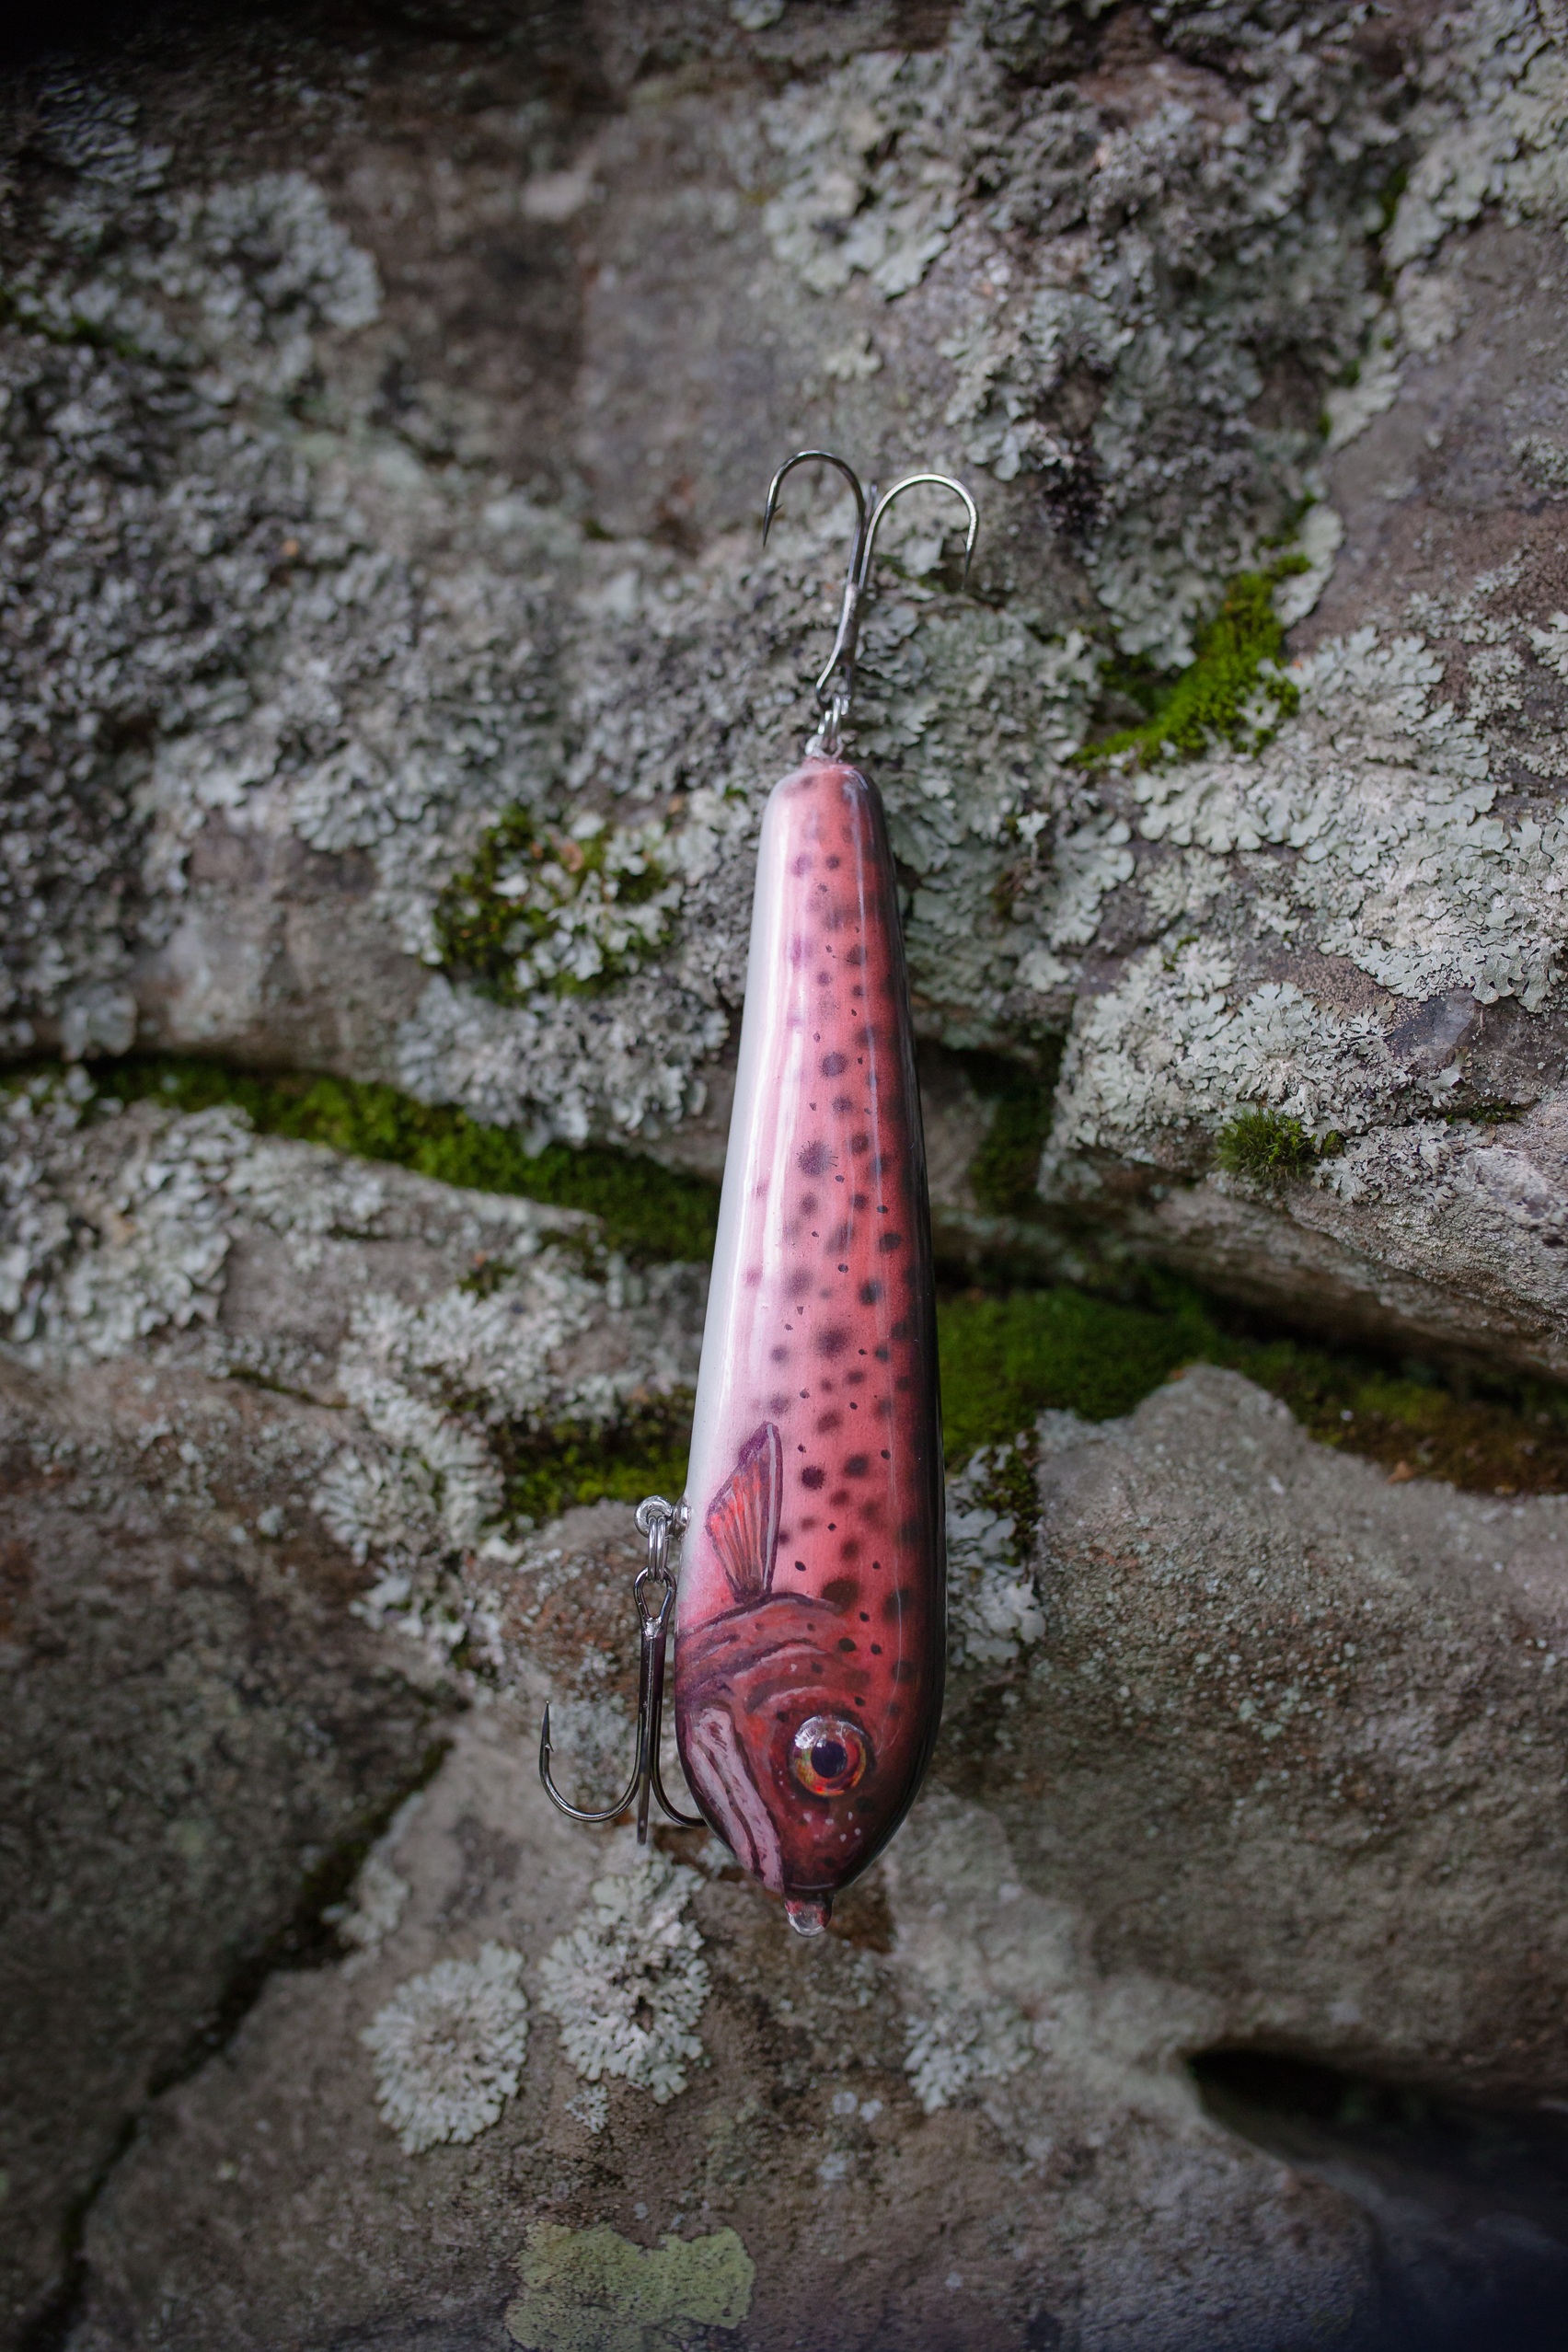
nature, rock, flower, fishing, soil, bait, pike, mackerel, fishing lures, wobbler, jerkbait